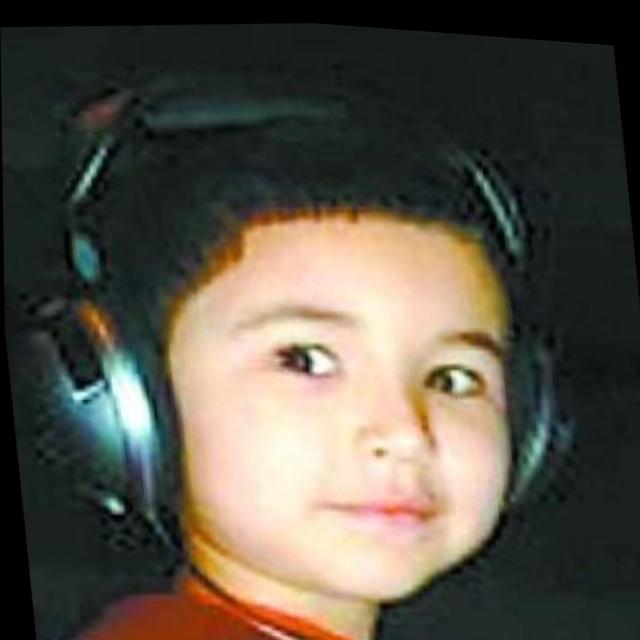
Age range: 0-12